Sofia de Veyra

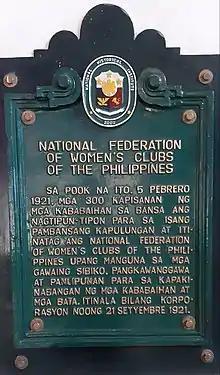
National Federation of Women's Clubs of the Philippines historical marker

In 1907, de Veyra married Jaime C. de Veyra. They had four children. Their son Manuel E. de Veyra was a doctor during World War II serving at Bataan. Their son Jesus de Veyra became a judge, and dean of the Ateneo Law School from 1976 to 1981.